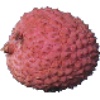
Label: Lychee 1